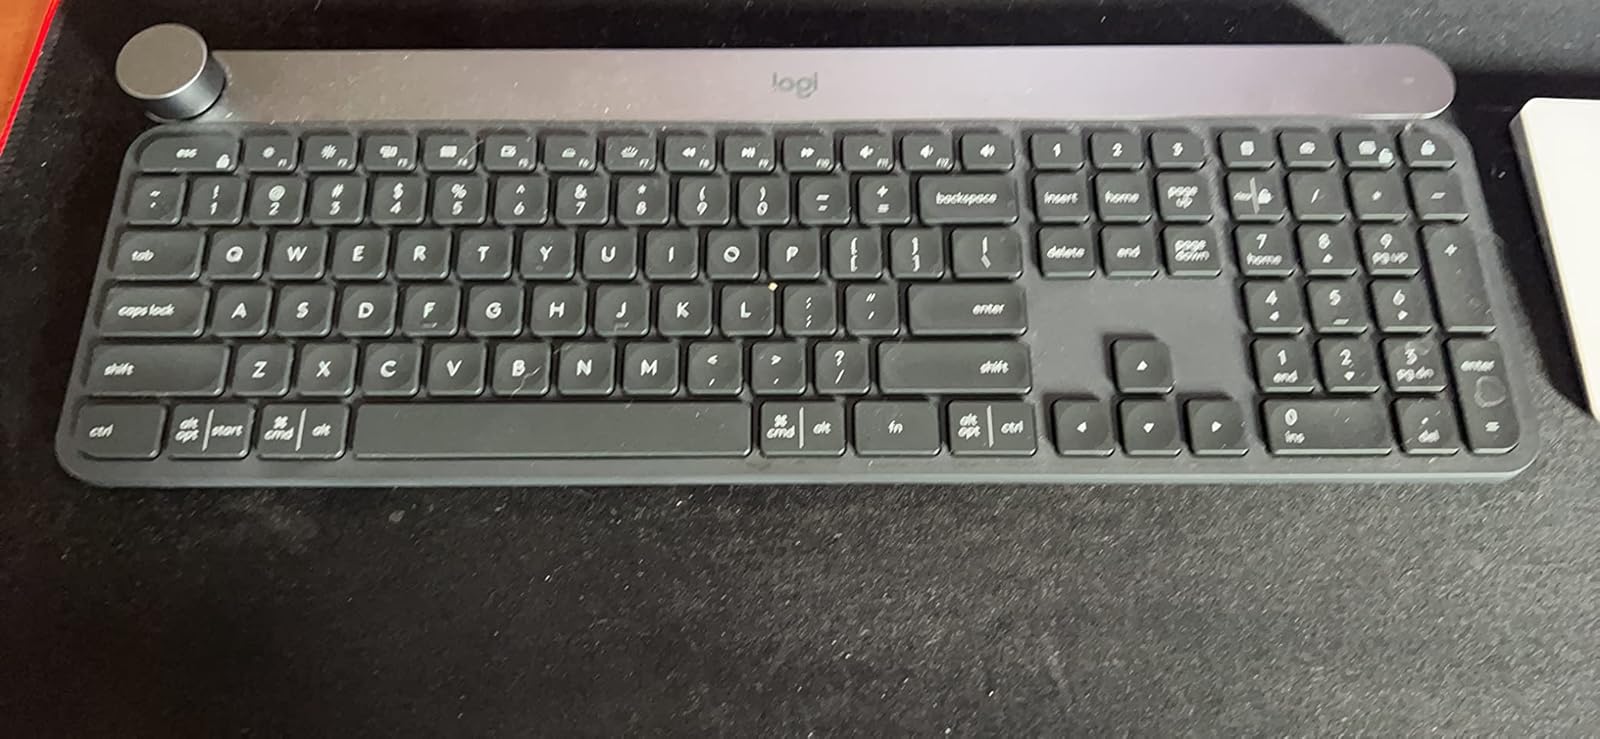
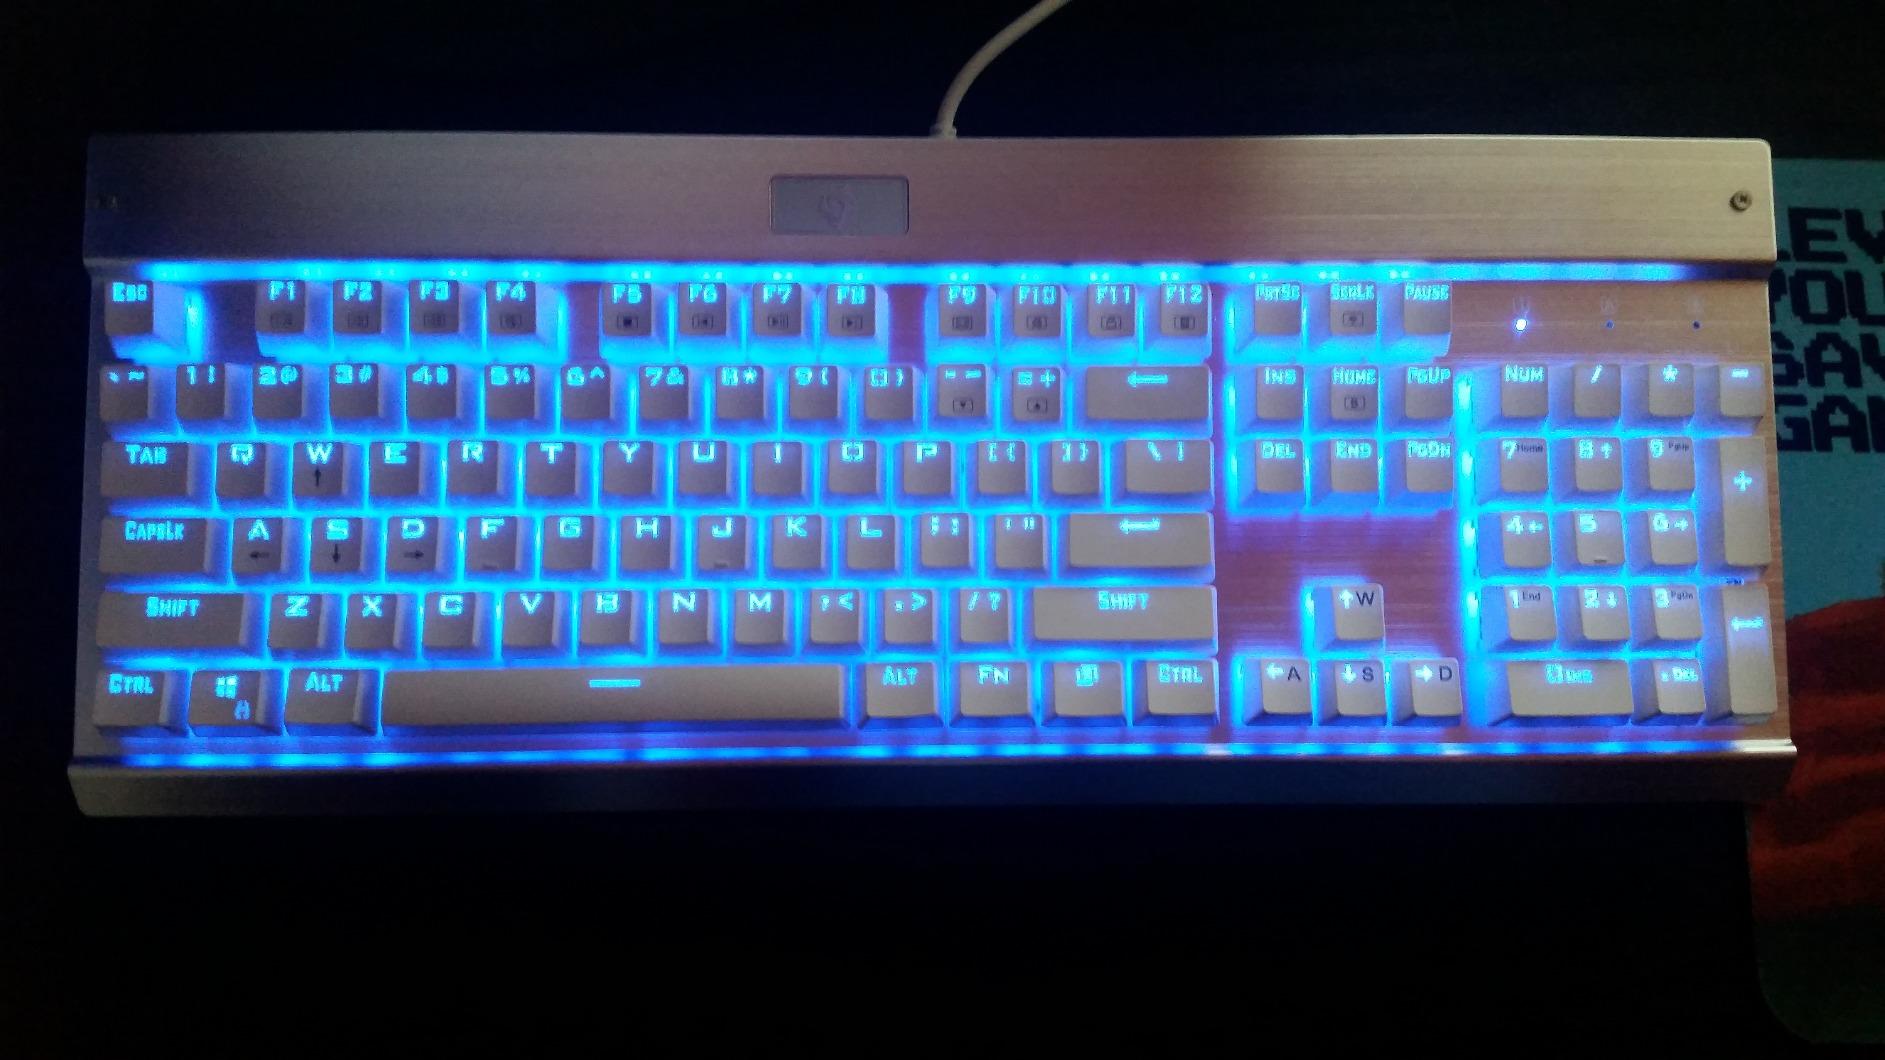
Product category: keyboard
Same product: no